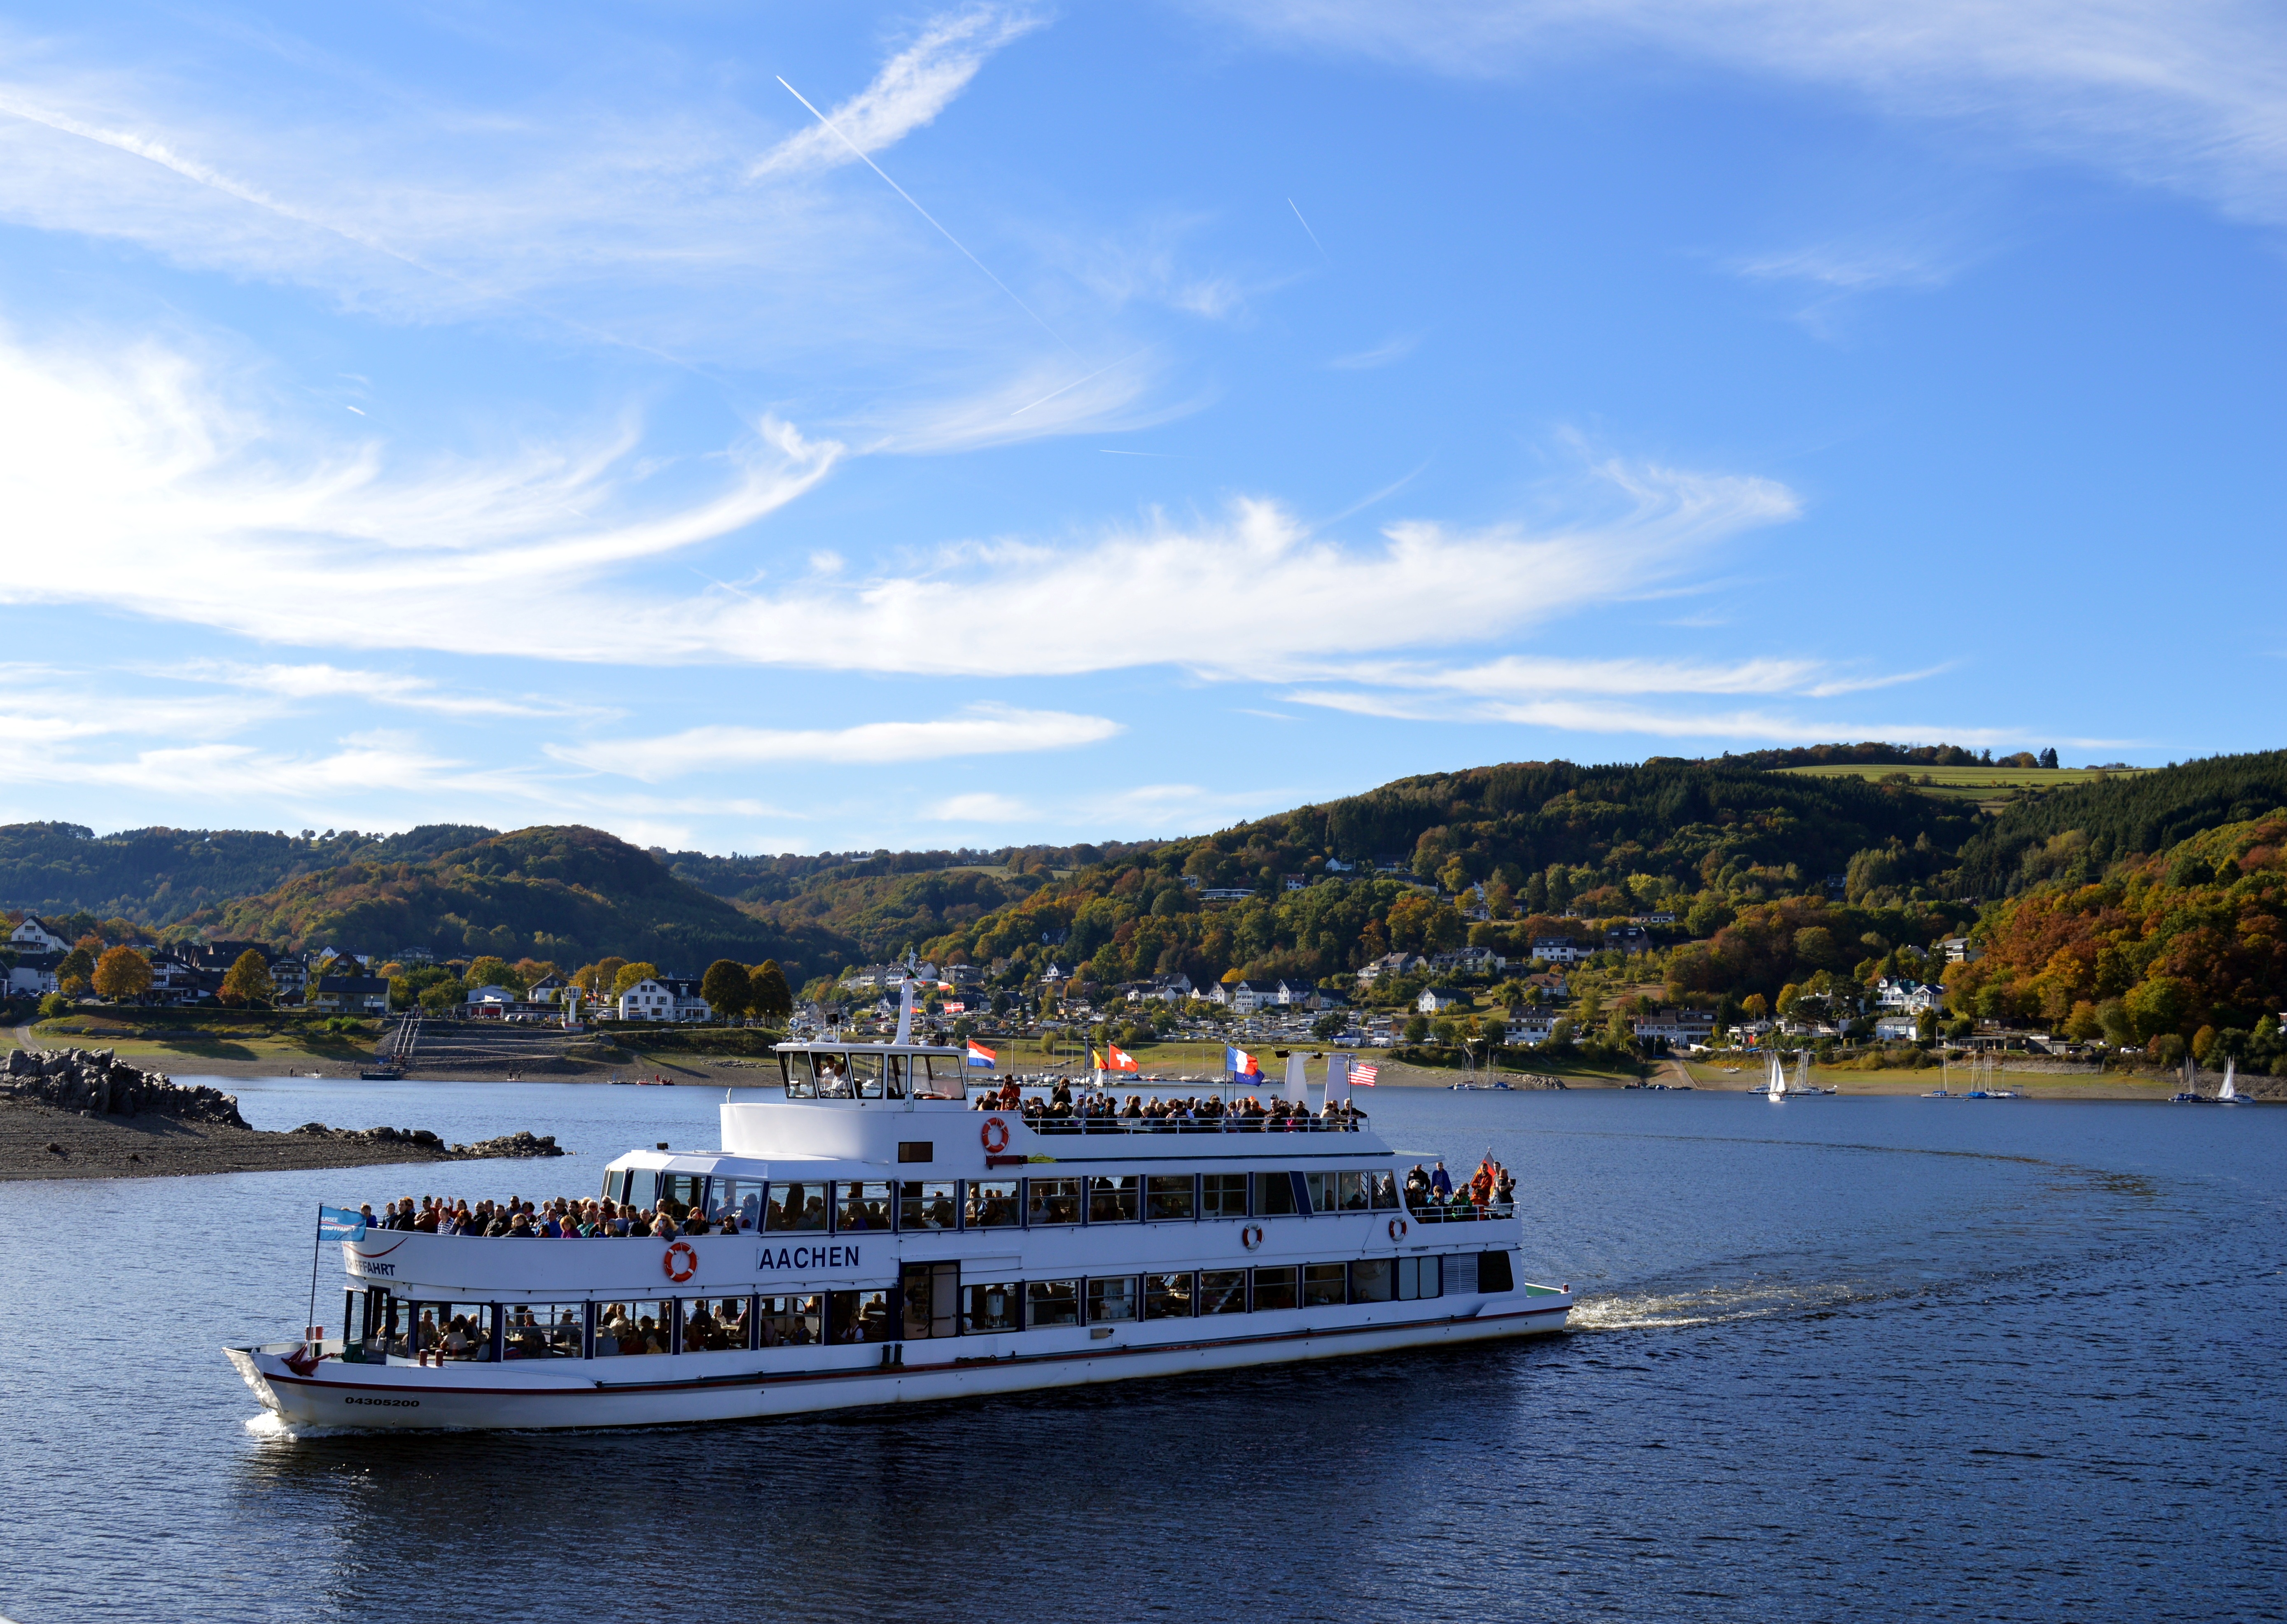
landscape, sea, coast, water, ocean, sky, sport, boat, shore, lake, ship, vehicle, autumn, holiday, bay, harbor, leisure, waterway, body of water, ferry, fun, germany, watercraft, cruise ship, eifel, pleasure, recovery, rurtalsperre, schwammenauel, passenger ship, excursion ship